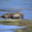
Label: otter